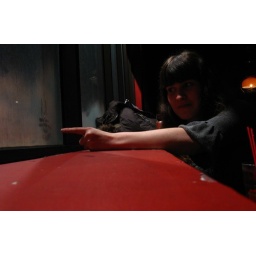
point in bar at window